Fabian Coulthard

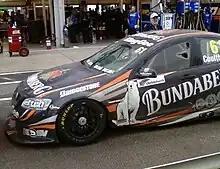
Coulthard's Holden Commodore (VE) at the 2011 Clipsal 500 Adelaide

In 2010 he joined Walkinshaw Racing, the same operation as the famous Holden Racing Team. On the first lap of the 2010 Supercheap Auto Bathurst 1000, his left-rear tyre blew after earlier contact, spun at 280 km/h through The Chase and rolled six times in the sand-trap before coming to a stop. Coulthard has failed to replicate his 2008/2009 speed with only three respectable results being a seventh in race 5 of the championship, at the 2010 Clipsal 500 an eighth at 2010 Falken Tasmania Challenge and another 5th at the Sydney Telstra 500.